Fanny Bay

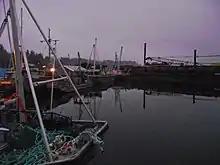
View of Fanny Bay, BC service docks and oyster boats

There is no consensus on the origin of the name Fanny Bay and none of the various explanations — comical, romantic, local or historical — can be considered without skepticism. The name first appeared on British Columbia maps in 1913 and was officially adopted by the government in 1923. This adoption was based on British Admiralty charts of the 1860s, taken from surveys by Royal Navy Captain G.H. Richards. However, if Capt. Richards knew who "Fanny" was, he did not record the information. Geographer A.B. McNeill wrote in his book "Origin of Station Names, Esquimalt and Nanaimo Division" that "...Fanny Bay was named after a sea captain who lived in this vicinity"; however, no dates or any other supporting information are provided. A popular and persistent local theory holds that Fanny Bay was named by Captain George Vancouver in 1792. However, Capt. Vancouver's nautical charts and journals only describe the east side of the nearest body of water, the Strait of Georgia (including Texada Island). There was only a rough outline of the eastern shore of Vancouver Island between Nanaimo and Comox, and his charts omitted several nearby islands and other features.